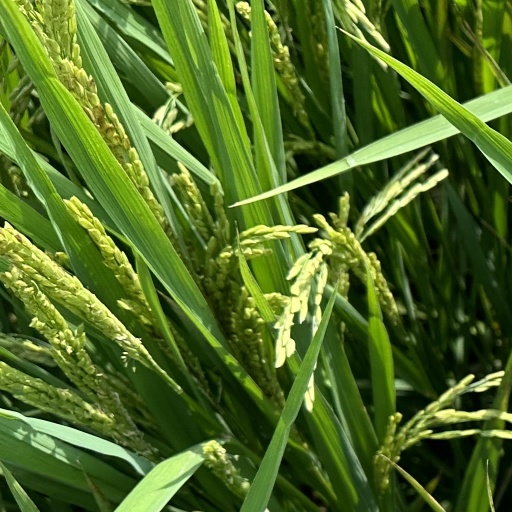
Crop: rice